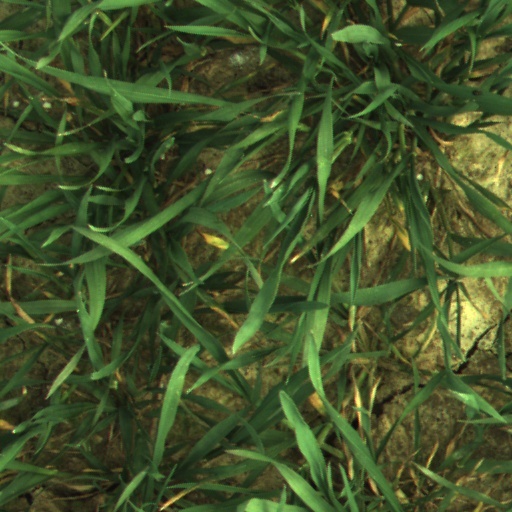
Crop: wheat